Regional Municipality of Durham

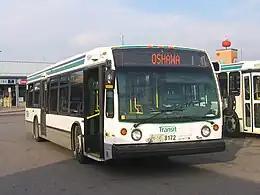
A DRT bus awaits passengers at the Ajax GO station

The top tourist attractions in Durham Region include Lake Ontario, Lake Scugog and Lake Simcoe, in particular for fishing. Outdoor activities such as hiking and skiing are popular in the region, in particular in Uxbridge, Ontario, which calls itself the Trail Capital of Canada. Darlington Provincial Park, Jungle Cat World, Parkwood Estate, The Robert McLaughlin Gallery, Canadian Tire Motorsport Park and the Canadian Automotive Museum are other popular attractions.